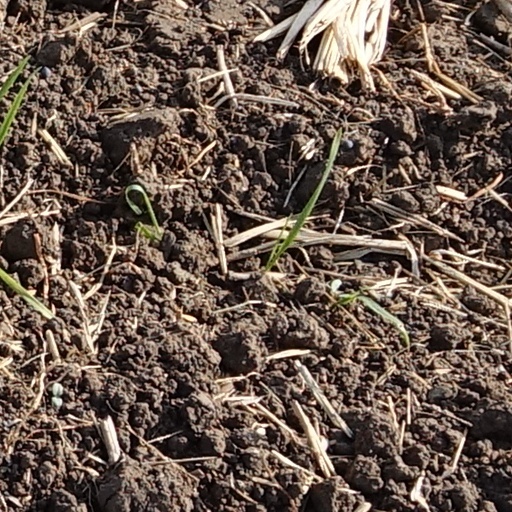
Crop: wheat